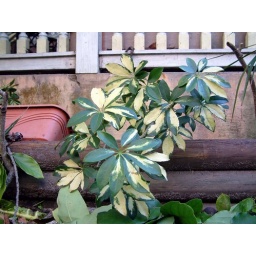
This plant survived beneath the debris of the Avocado tree